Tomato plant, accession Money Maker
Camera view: horizontal (90 deg, fisheye); turntable rotation: 300 degrees
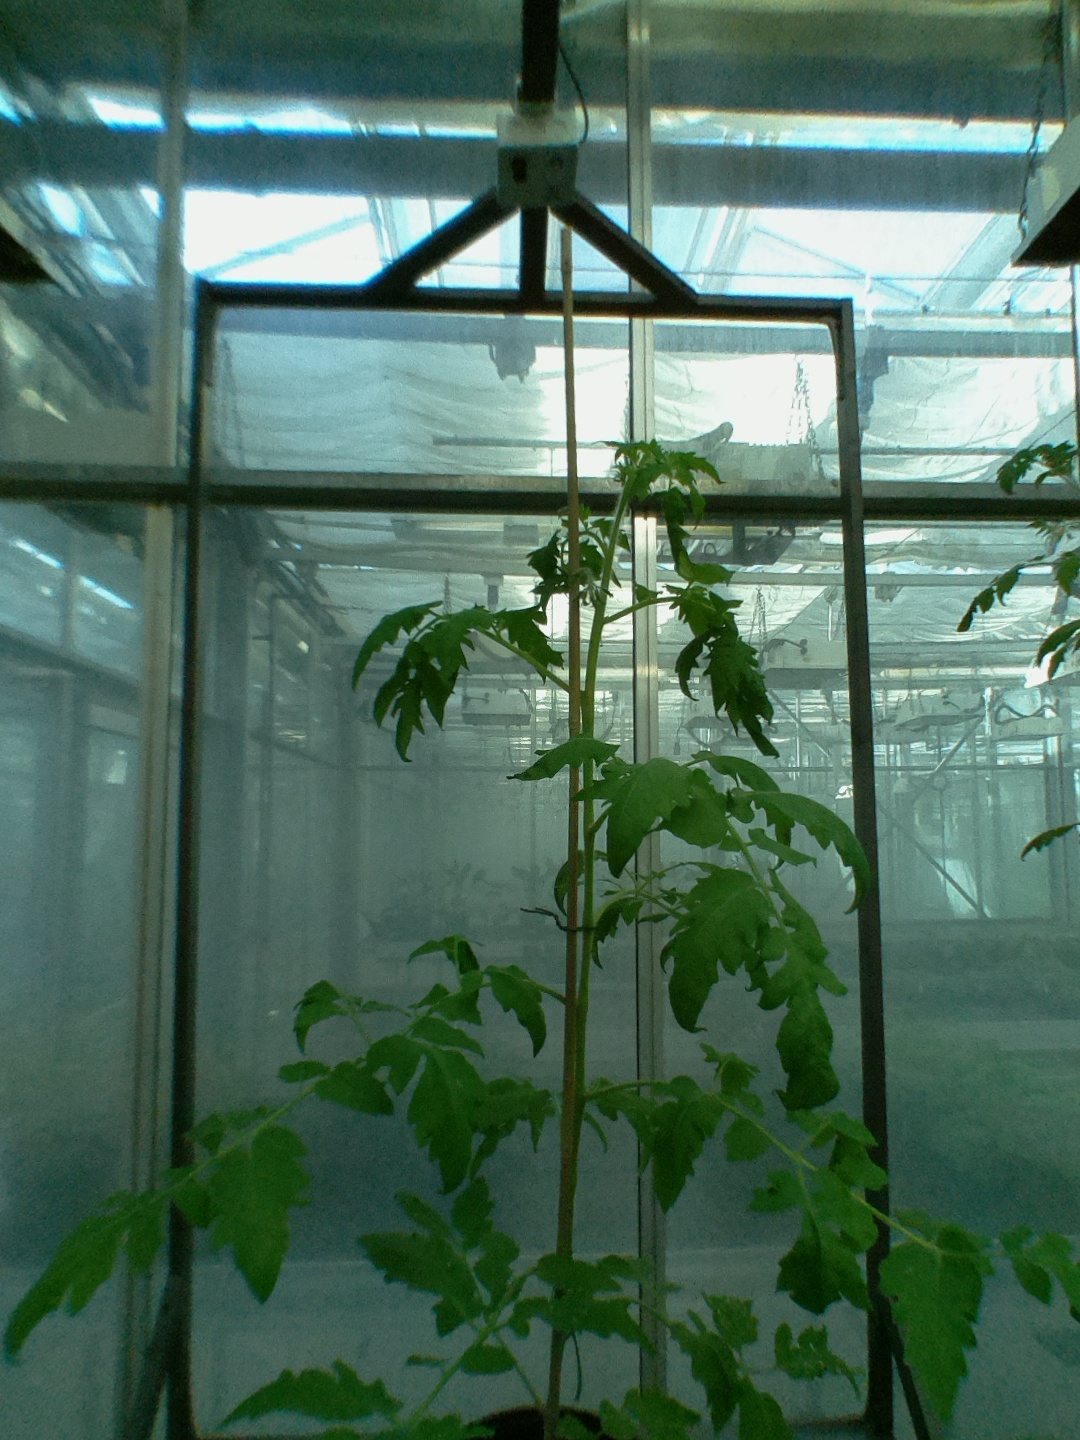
BBCH growth stage 54: 4 inflorescences visible